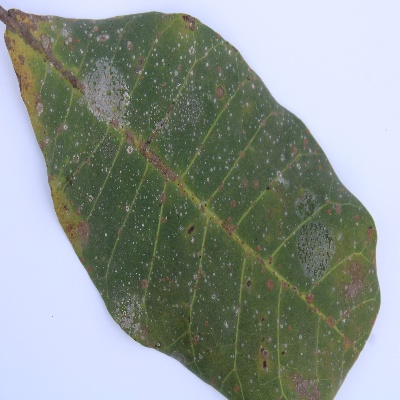
Crop: Cashew
Condition: red rust